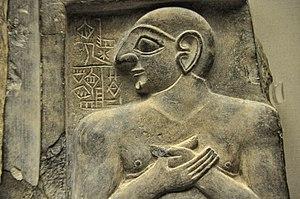
Enanatum Iᵉʳ était un roi sumérien de Lagash vers 2425 av. J.-C successeur de Eanatum.